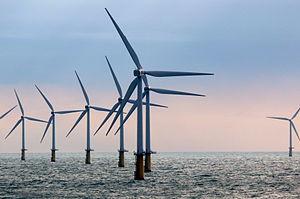
L'énergie éolienne est devenue une source d'énergie importante aux Pays-Bas : l'éolien produisait 9,3 % de l'électricité néerlandaise en 2018, et sa progression a été très rapide.
Le Royaume des Pays-Bas est un État aux revenus supérieurs à la moyenne européenne, disposant d'une économie ouverte, qui s'appuie fortement sur le commerce extérieur. Cette dernière est caractérisée par des rapports stables, une inflation modérée, une sage politique financière et un rôle important comme axe de transport continental. Les principales activités industrielles sont le traitement de denrées alimentaires, la chimie, la raffinerie et la fabrication d'appareils technologiques, même si le pays est fortement construit sur le secteur tertiaire, ensemble qui a conduit à l'apparition de ladite maladie hollandaise.